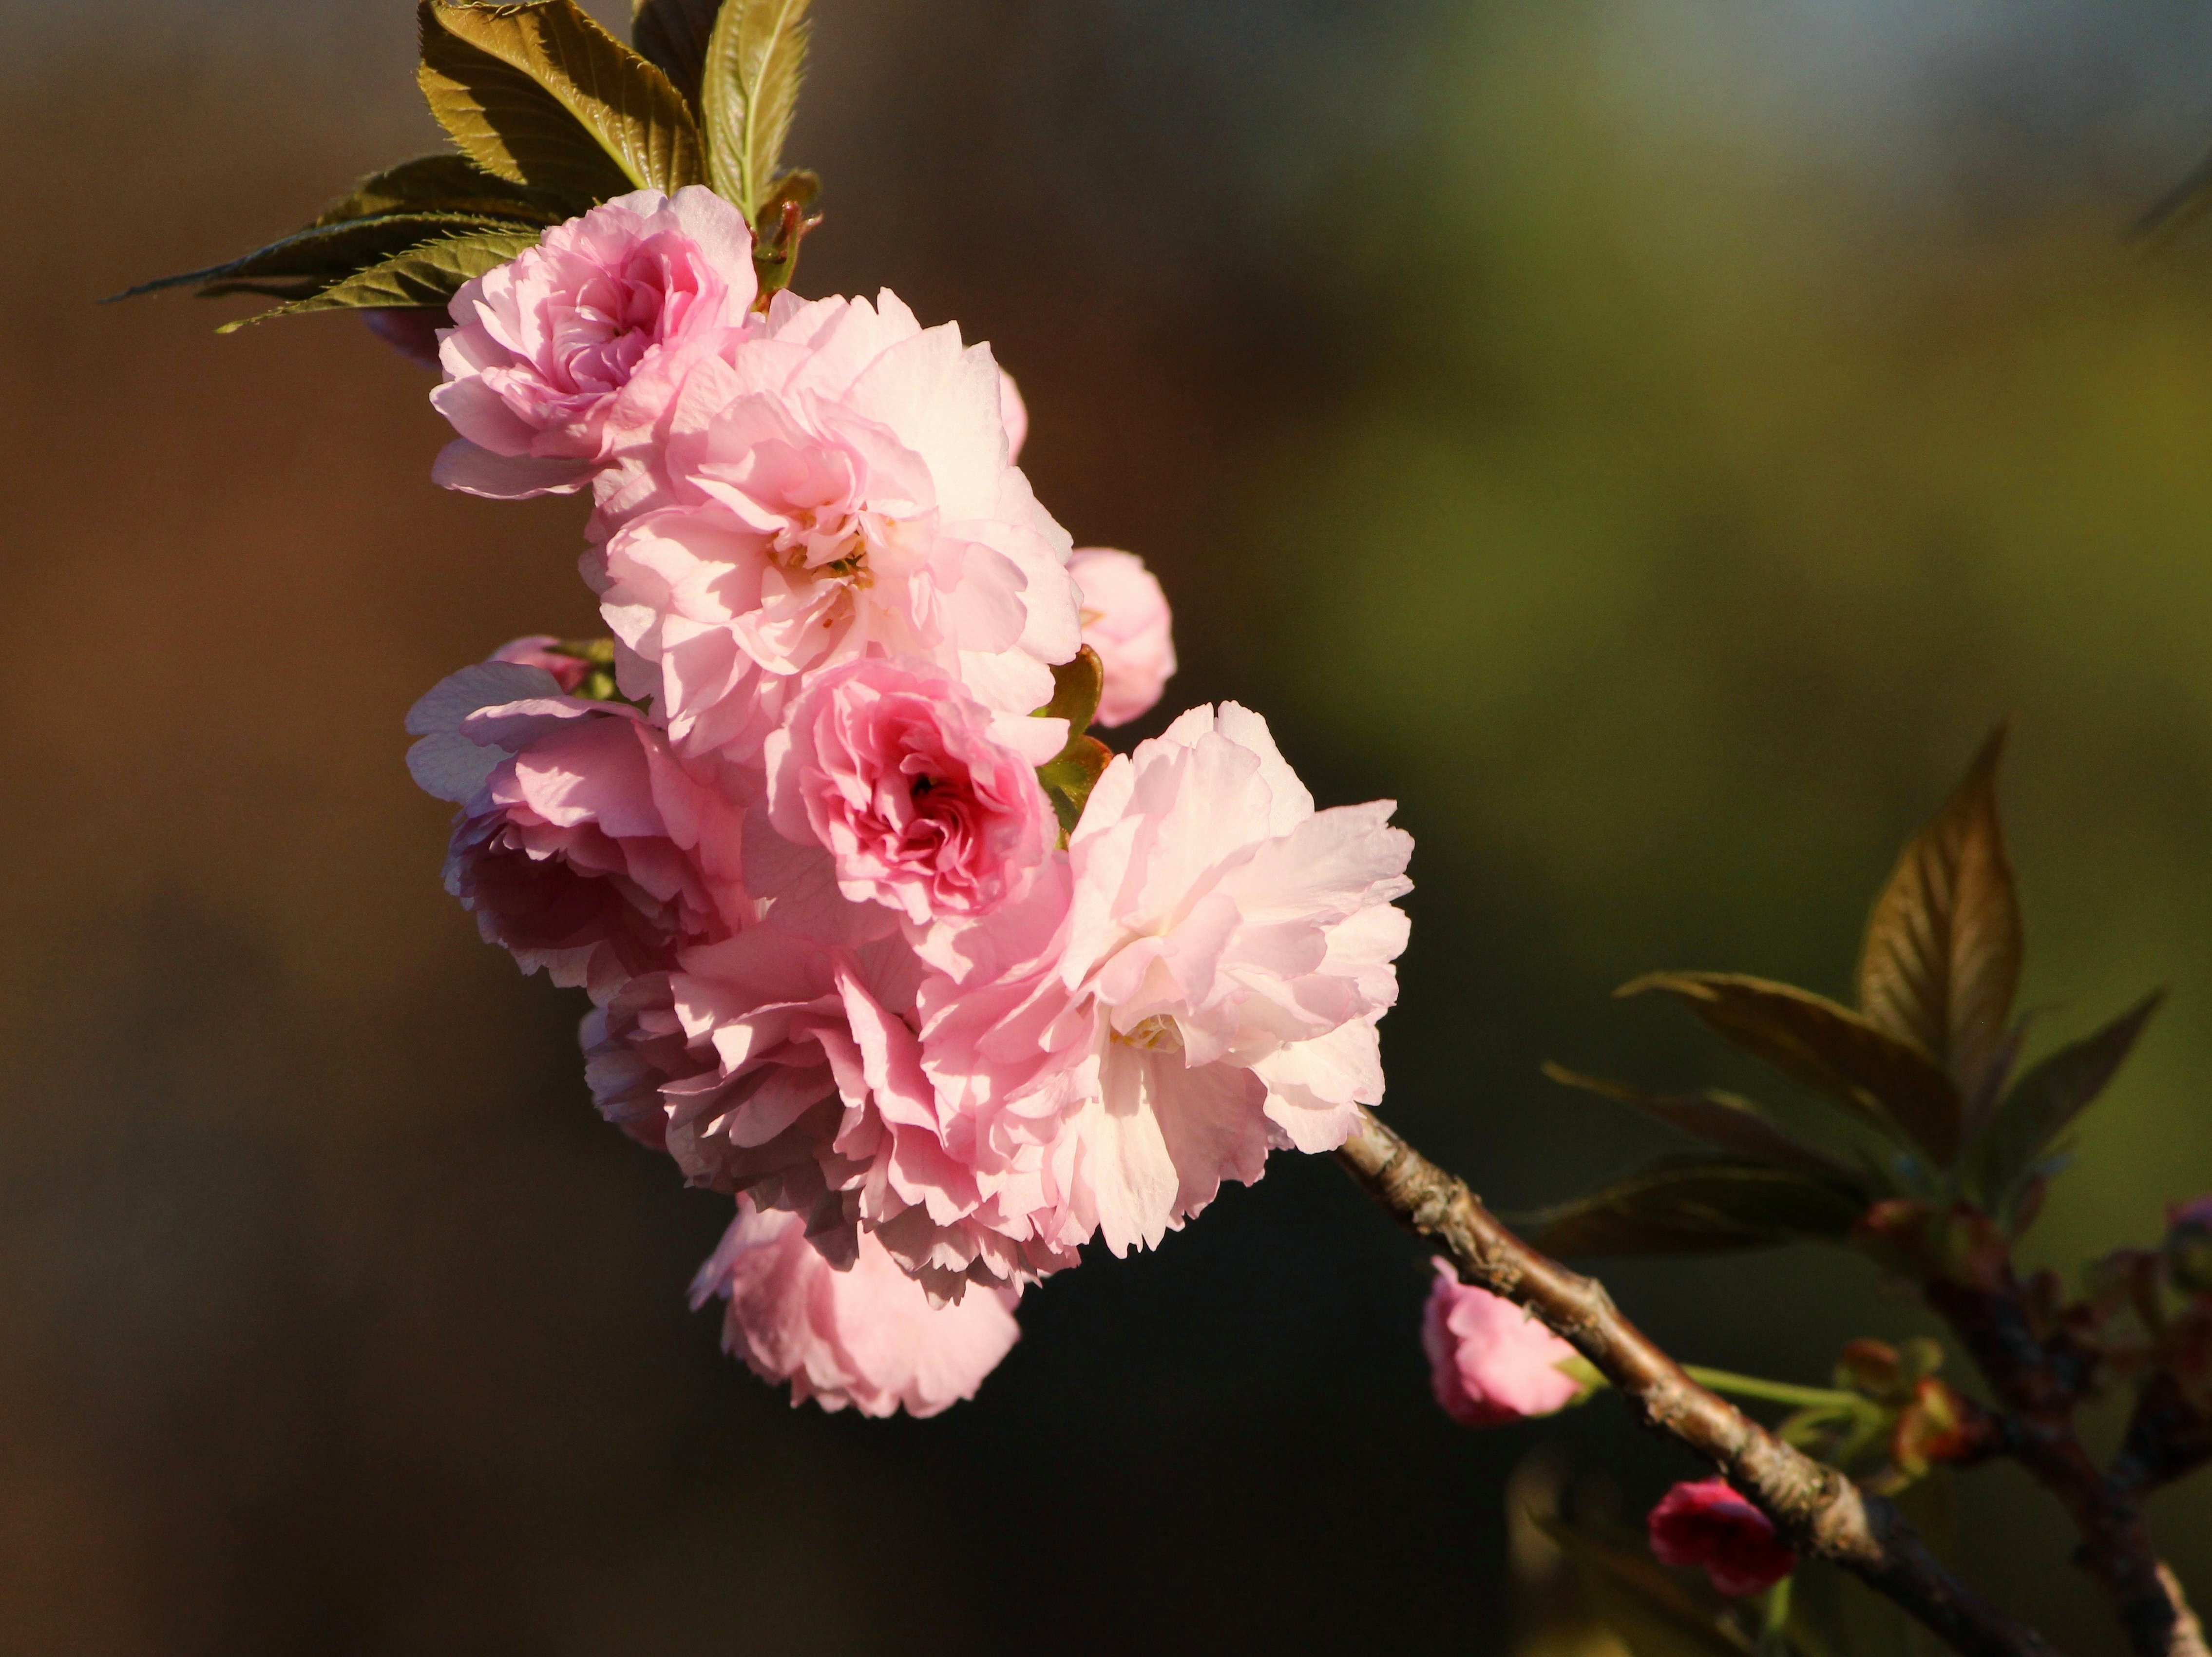
nature, branch, blossom, plant, photography, stem, leaf, flower, petal, bloom, floral, environment, spring, herb, produce, natural, botany, agriculture, pink, flora, botanical, cherry blossom, plants, flowers, flower bed, close up, outdoors, vegetation, petals, wildflowers, horticulture, bud, organic, macro photography, flowering tree, pink flowers, flowering plant, land plant, kwanzan cherry blossoms